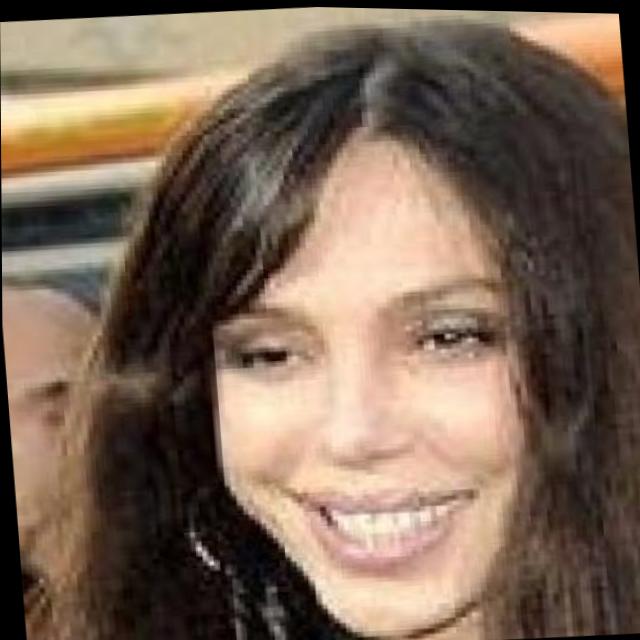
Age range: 21-44